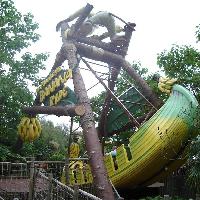
Weather: cloudy or overcast